White metal

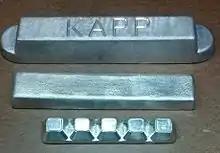
Bars and ingots of Babbitt metal

Tin-lead and tin-copper alloys such as Babbitt metal have a low melting point, which is ideal for use as solder, but these alloys also have ideal characteristics for plain bearings. Most importantly for bearings, the material should be hard and wear-resistant and have a low coefficient of friction. It must also be shock-resistant, tough and sufficiently ductile to allow for slight misalignment prior to running-in.